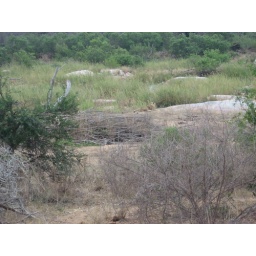
Male lion resting on rock formation near Sabie River